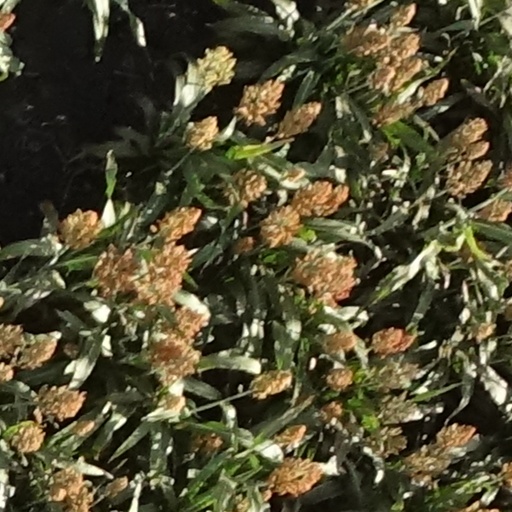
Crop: sorghum